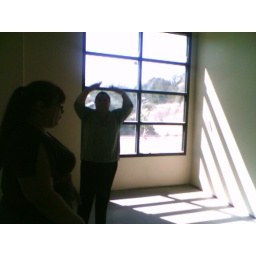
Jenn dancing in the new office building before we moved in.